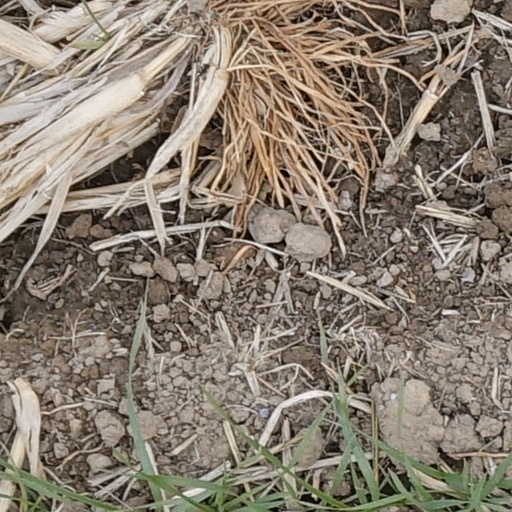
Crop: wheat